Gateway Motorsports Park

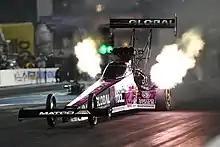
Five-time WWTR winner Antron Brown during nighttime qualifying at the 2021 NHRA Midwest Nationals

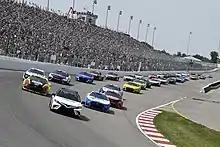
The start of the inaugural Enjoy Illinois 300 NASCAR Cup Series race (June 5, 2022)

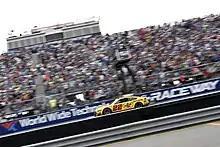
A sold-out crowd of 57,000 watched Joey Logano win WWTR's inaugural NASCAR Cup Series race (June 5, 2022).

(*) Keselowski and Sorenson tied for the fastest lap time in qualifying, both setting a new identical track record. By virtue of being higher in owner's points, Keselowski was given the tiebreaker and credited with the pole.